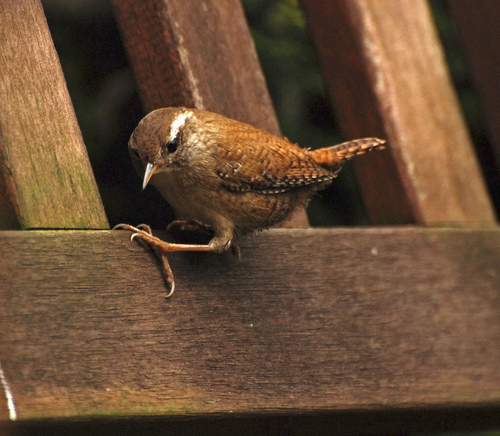
a small bird with large feet compared to its body, it is speckled with light and dark brown, orange on it's wings and tail and has white eyebrows.
this bird is brown with white on its head and has a long, pointy beak.
a small brown speckled bird with very large claws and a very tiny beak.
a small sized bird with multiple tones of brown and a narrow bill
this unique bird features a stray white strip along its eye-line and is brownish-red throughout.
this tiny stubby bird is brownish orange, with a more distinct orange color in the wings.
this bird has a reddish brown , black and white feathers on its secondaries and coverts, and white eye brow.
this bird has wings that are brown and has a small bill
this bird is brown in color, and has a small sharp beak.
reddish brown body, white stripe behind eye, black spots on wings and tail
Species: Winter Wren